Superstripes

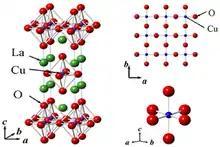
Crystal structure of the tetragonal (superconductive) phase of LaCuO: top view (top-right) and CuO octahedron (bottom-right).

It was known that the high-temperature cuprate superconductors have a complex lattice structure. In 1993 it was proposed that these materials belong to a particular class of materials called heterostructures at atomic limit made of a superlattice of superconducting atomic layers intercalated by a different material with the role of spacer.